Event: Nepal Earthquake
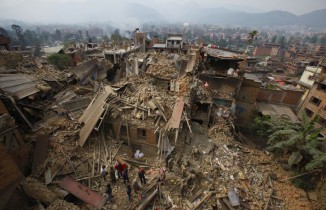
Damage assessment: damage